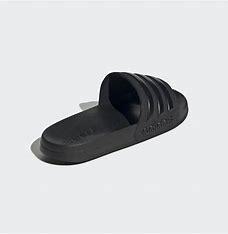
Brand: Adidas
Model: Adilette Shower